Bioconvergence

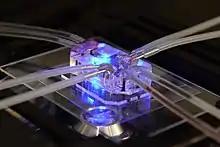
A lung on a chip, close-up

Additionally, bioconvergence enables personalized medicine by allowing for tailored treatment strategies based on individual genetic profiles and real-time health data. Belén Garijo, CEO of Merck, has highlighted the role of bioconvergence in advancing personalized medicine, stating that it will help power the next wave of human progress by transforming patient care with more precise, personalized, and predictive healthcare therapies.